Latch

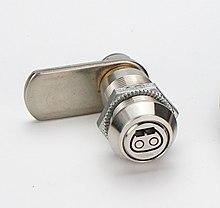
Electronic cam lock

Electronic cam locks are an alternative to mechanical cam locks. The appearance of the electronic cam lock is similar to the mechanical cam lock, but it is different in the lock cylinder.